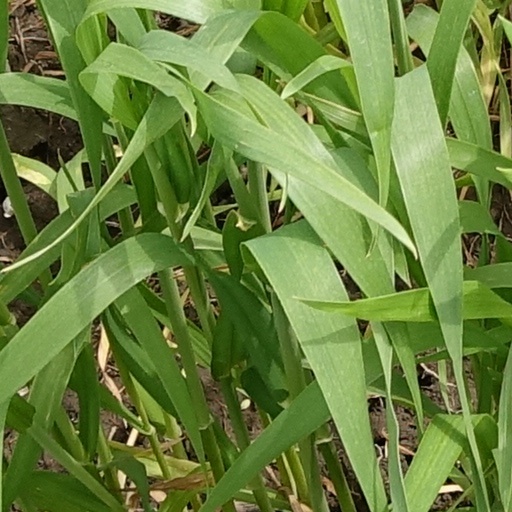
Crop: wheat